The Arizona Cyclone

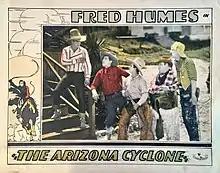
Lobby card

The Arizona Cyclone is a 1928 American silent Western film directed by Edgar Lewis, and written by William Berke and Gardner Bradford. The film stars Fred Humes, George B. French, Margaret Gray, Cuyler Supplee, Gilbert Holmes, and Ben Corbett. The film was released on May 6, 1928, by Universal Pictures.